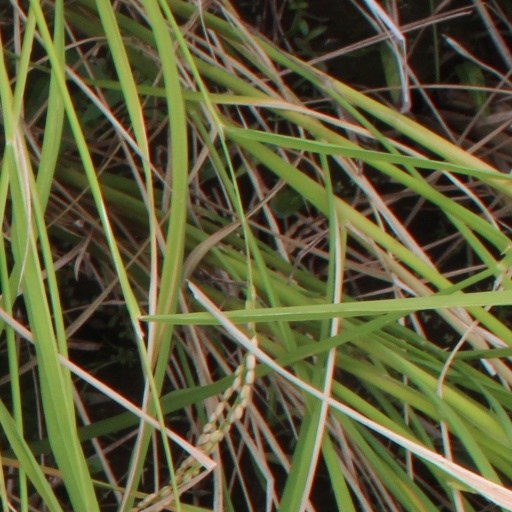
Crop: rice